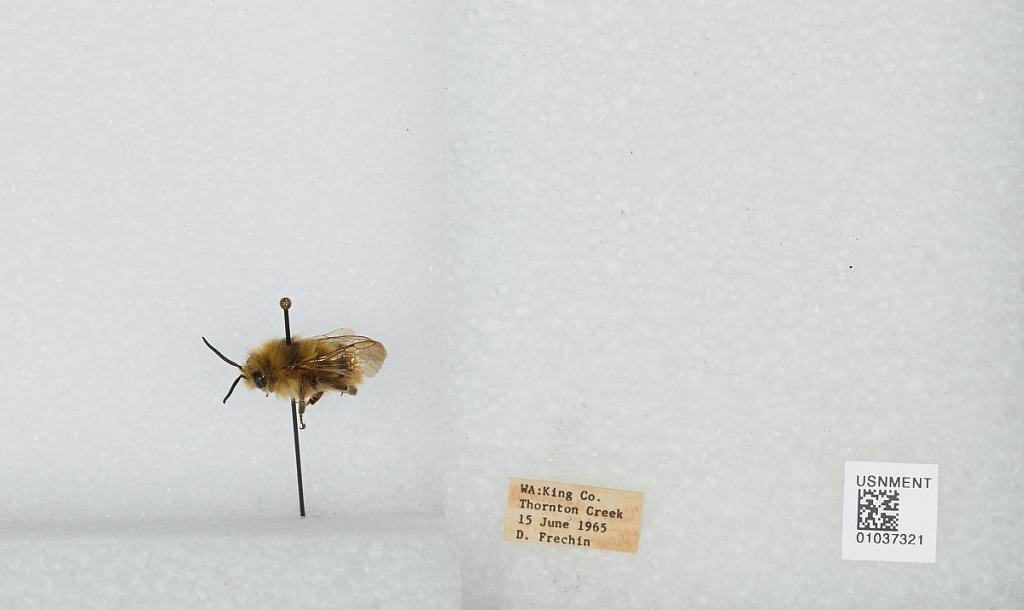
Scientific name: Bombus (Pyrobombus) mixtus Cresson
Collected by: D. Frechin
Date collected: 1965-6-15
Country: United States
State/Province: Washington
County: King
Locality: Thornton Creek
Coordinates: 47.7031, -122.309